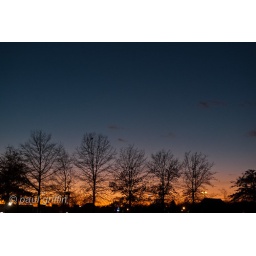
I'm flying back to Singapore in the morning. See you when the grass is green.